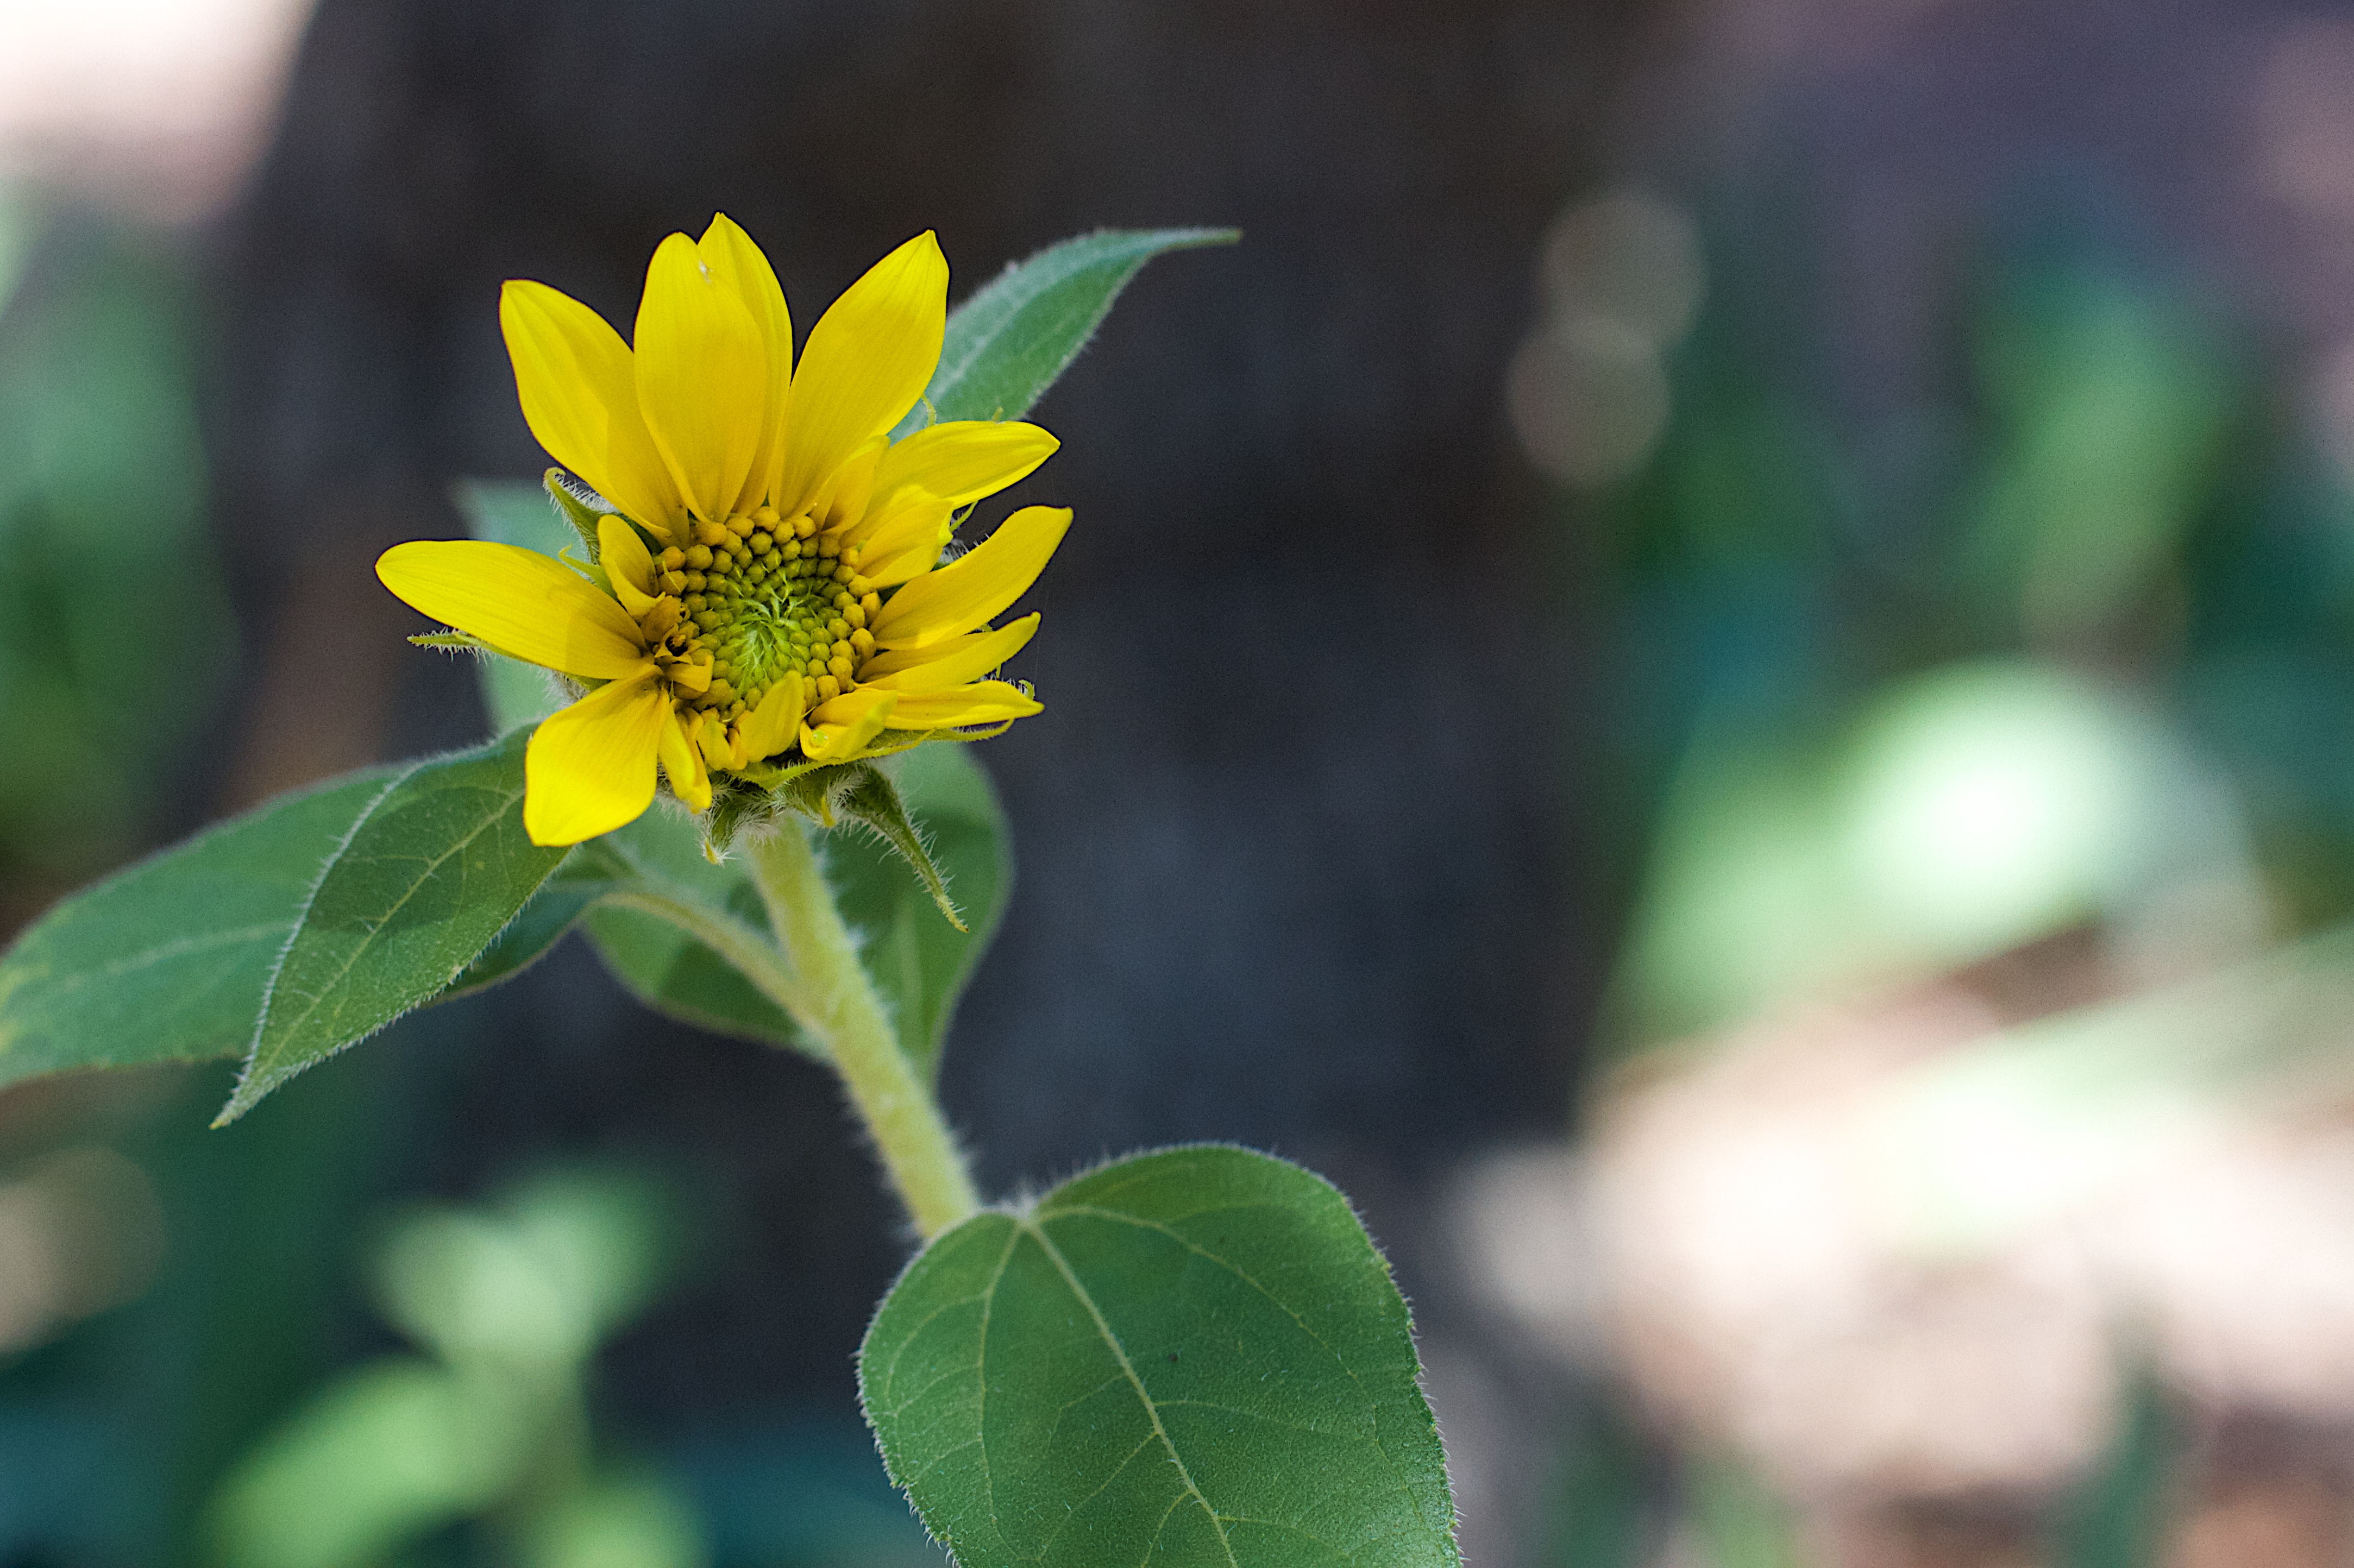
nature, blossom, plant, leaf, flower, petal, green, produce, botany, yellow, flora, wildflower, close up, macro photography, flowering plant, daisy family, annual plant, plant stem, land plant